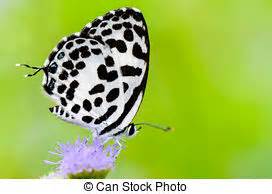
Label: farfalla